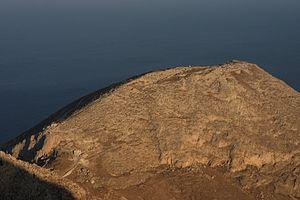
Théra est une antique ville grecque, située dans l'île de Santorin, sur un promontoire rocheux. Originellement colonie de Sparte, elle fonda sa propre colonie, Cyrène, en Lybie, au VIIe siècle av. J.-C.. Habitée de façon continue de l'époque de la Grèce antique jusqu'à la période byzantine, la cité est abandonnée au Moyen Âge. Les archéologues la remettent au jour au XXᵉ siècle.